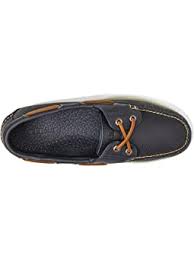
Label: Boat